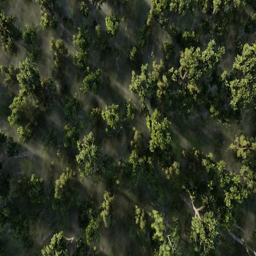
flight over the misty forest .